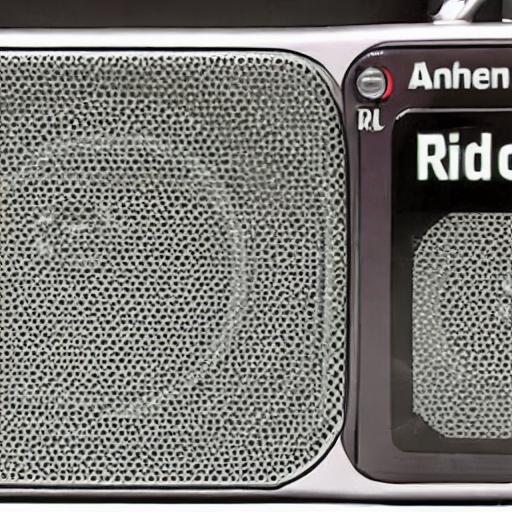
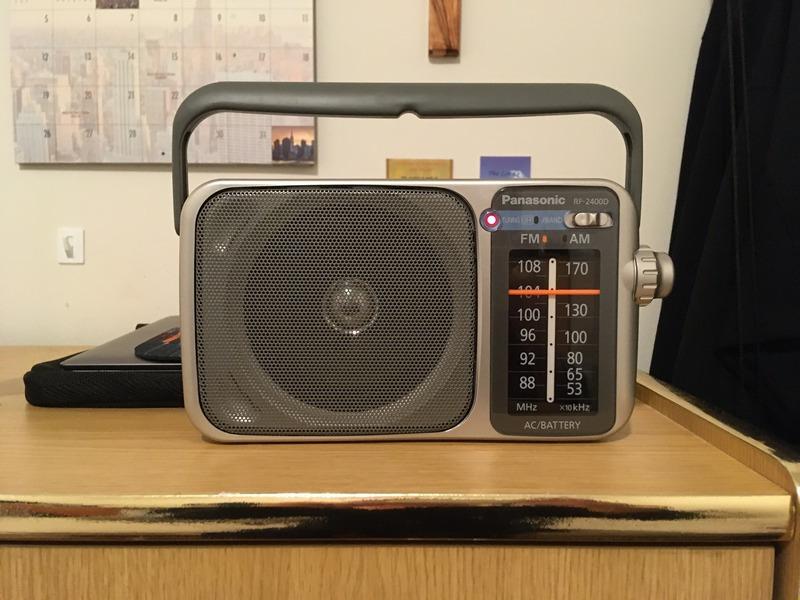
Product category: radio
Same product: no